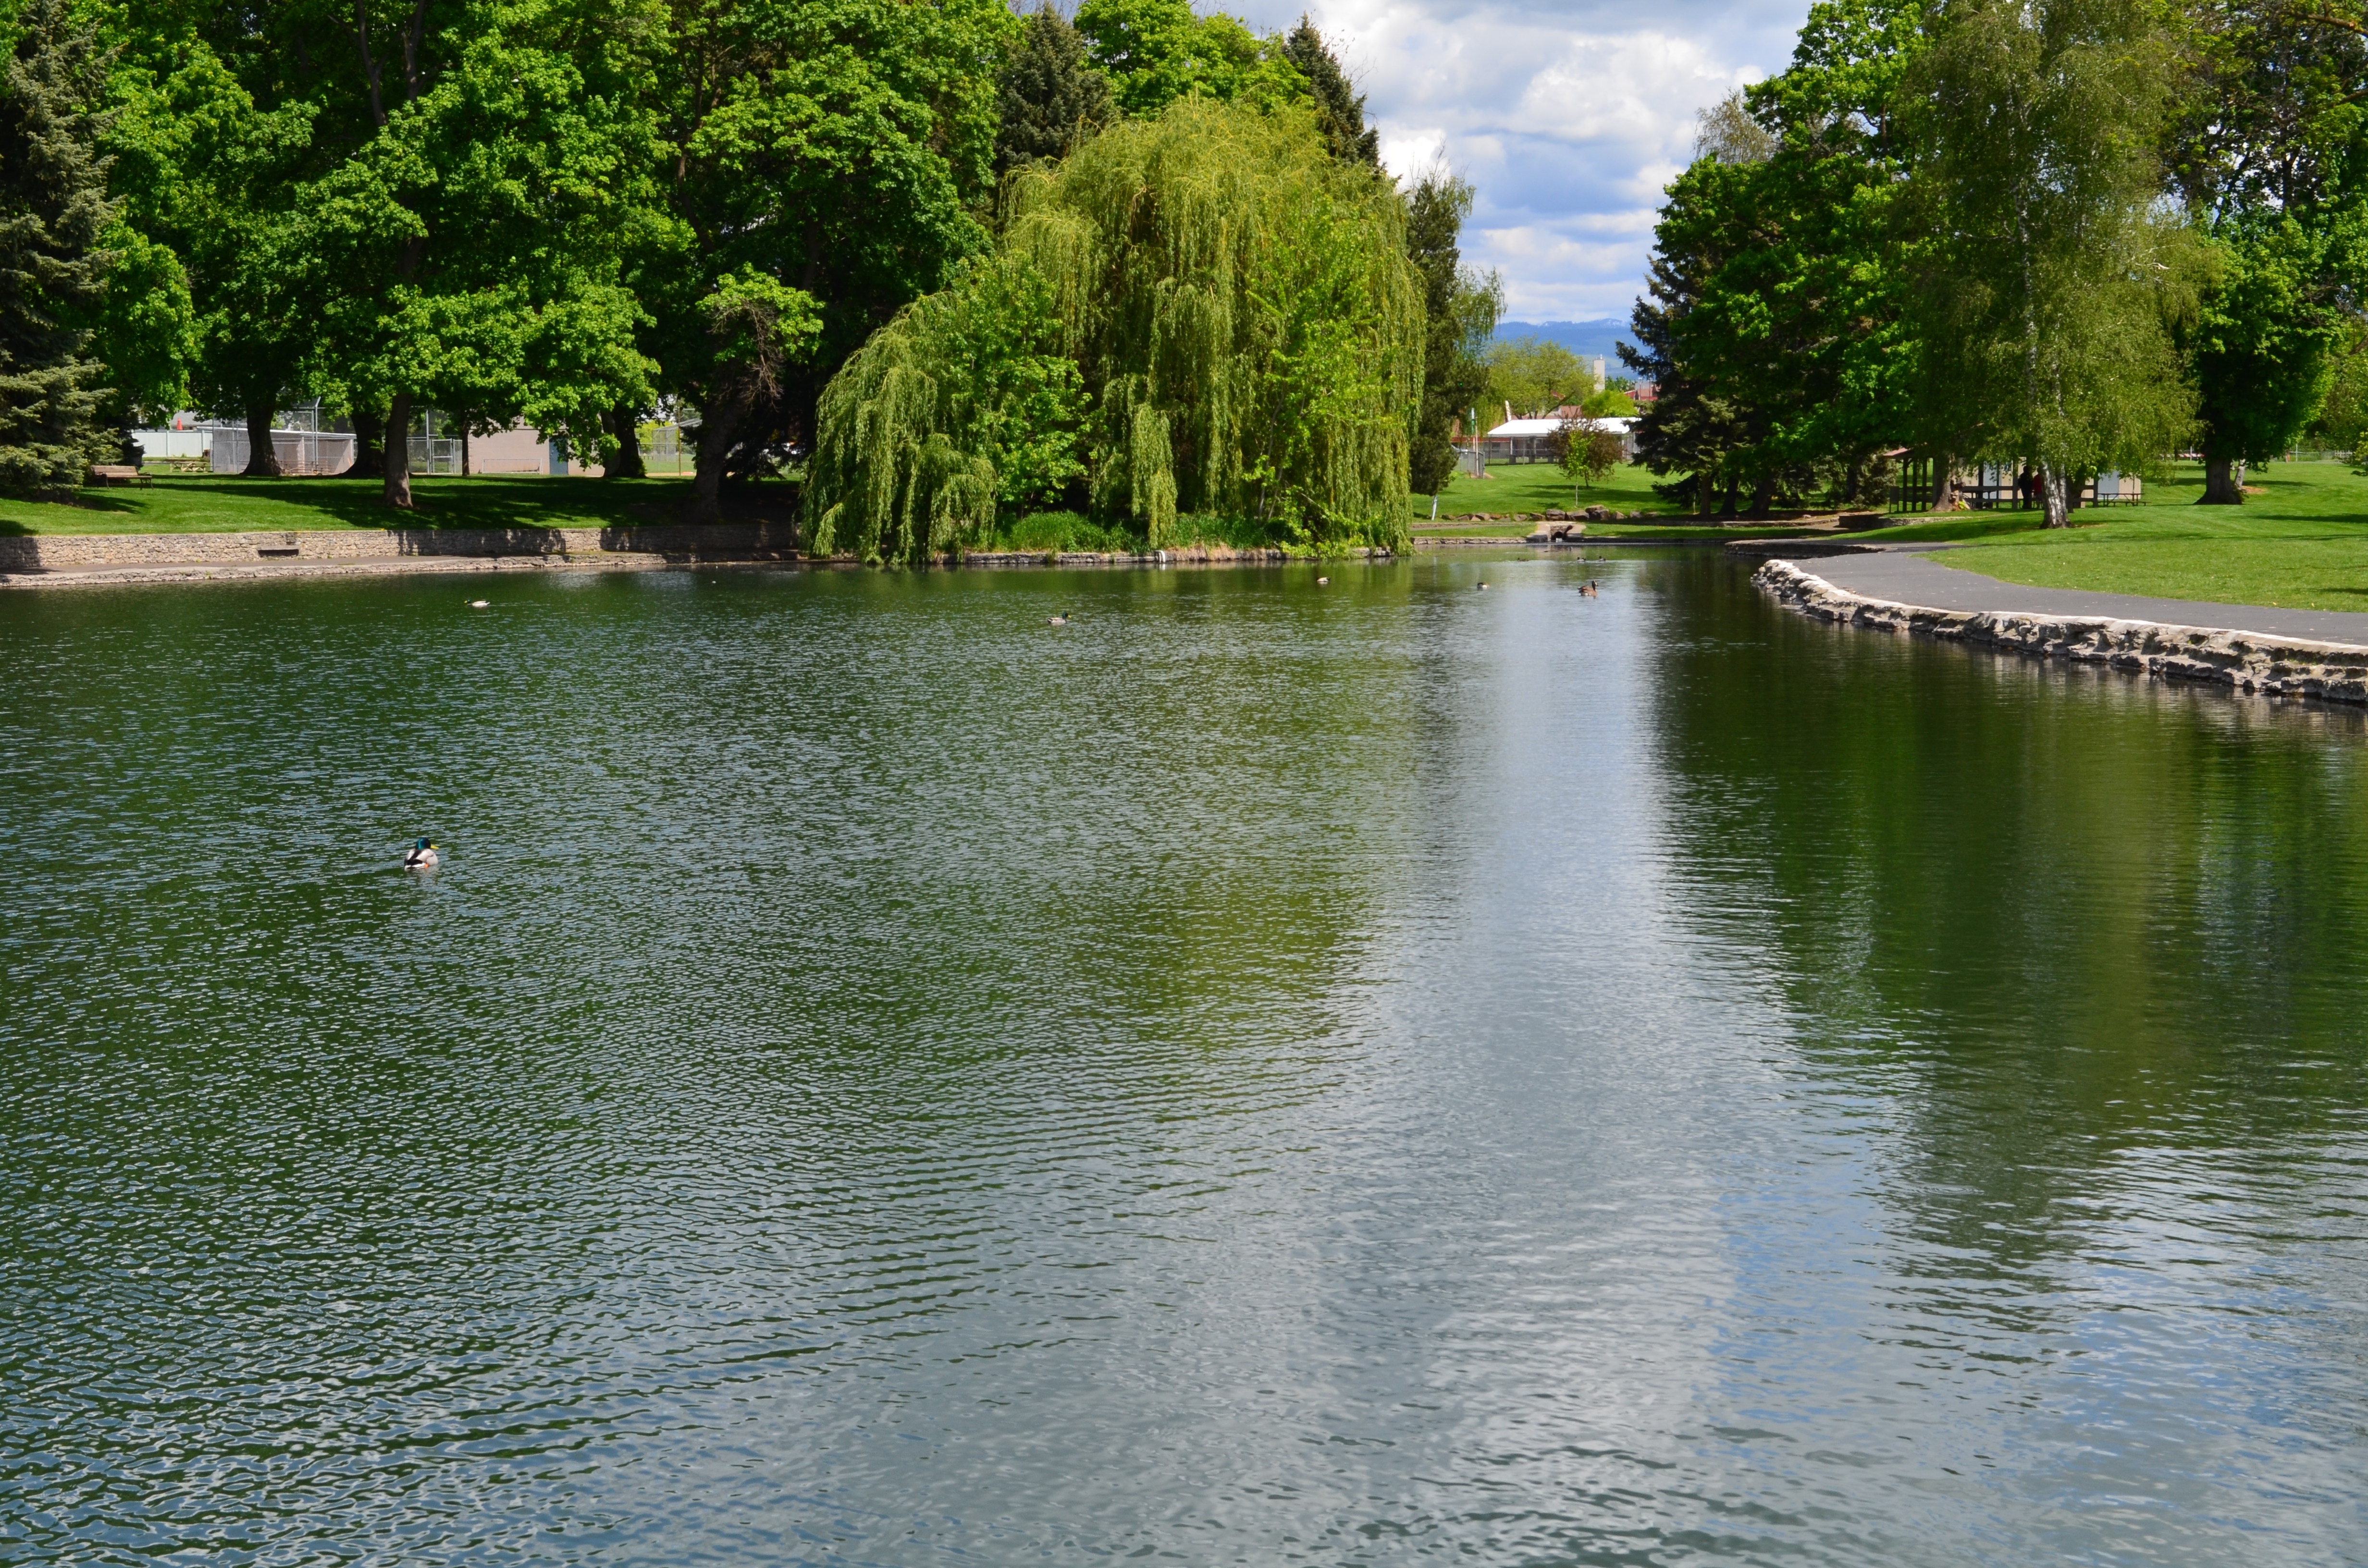
landscape, tree, water, nature, bird, lake, river, canal, pond, reflection, peaceful, park, reservoir, waterway, body of water, outdoors, ducks, waterfowl, mallard, fish pond, pioneer park